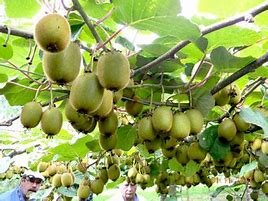
Label: Kiwi